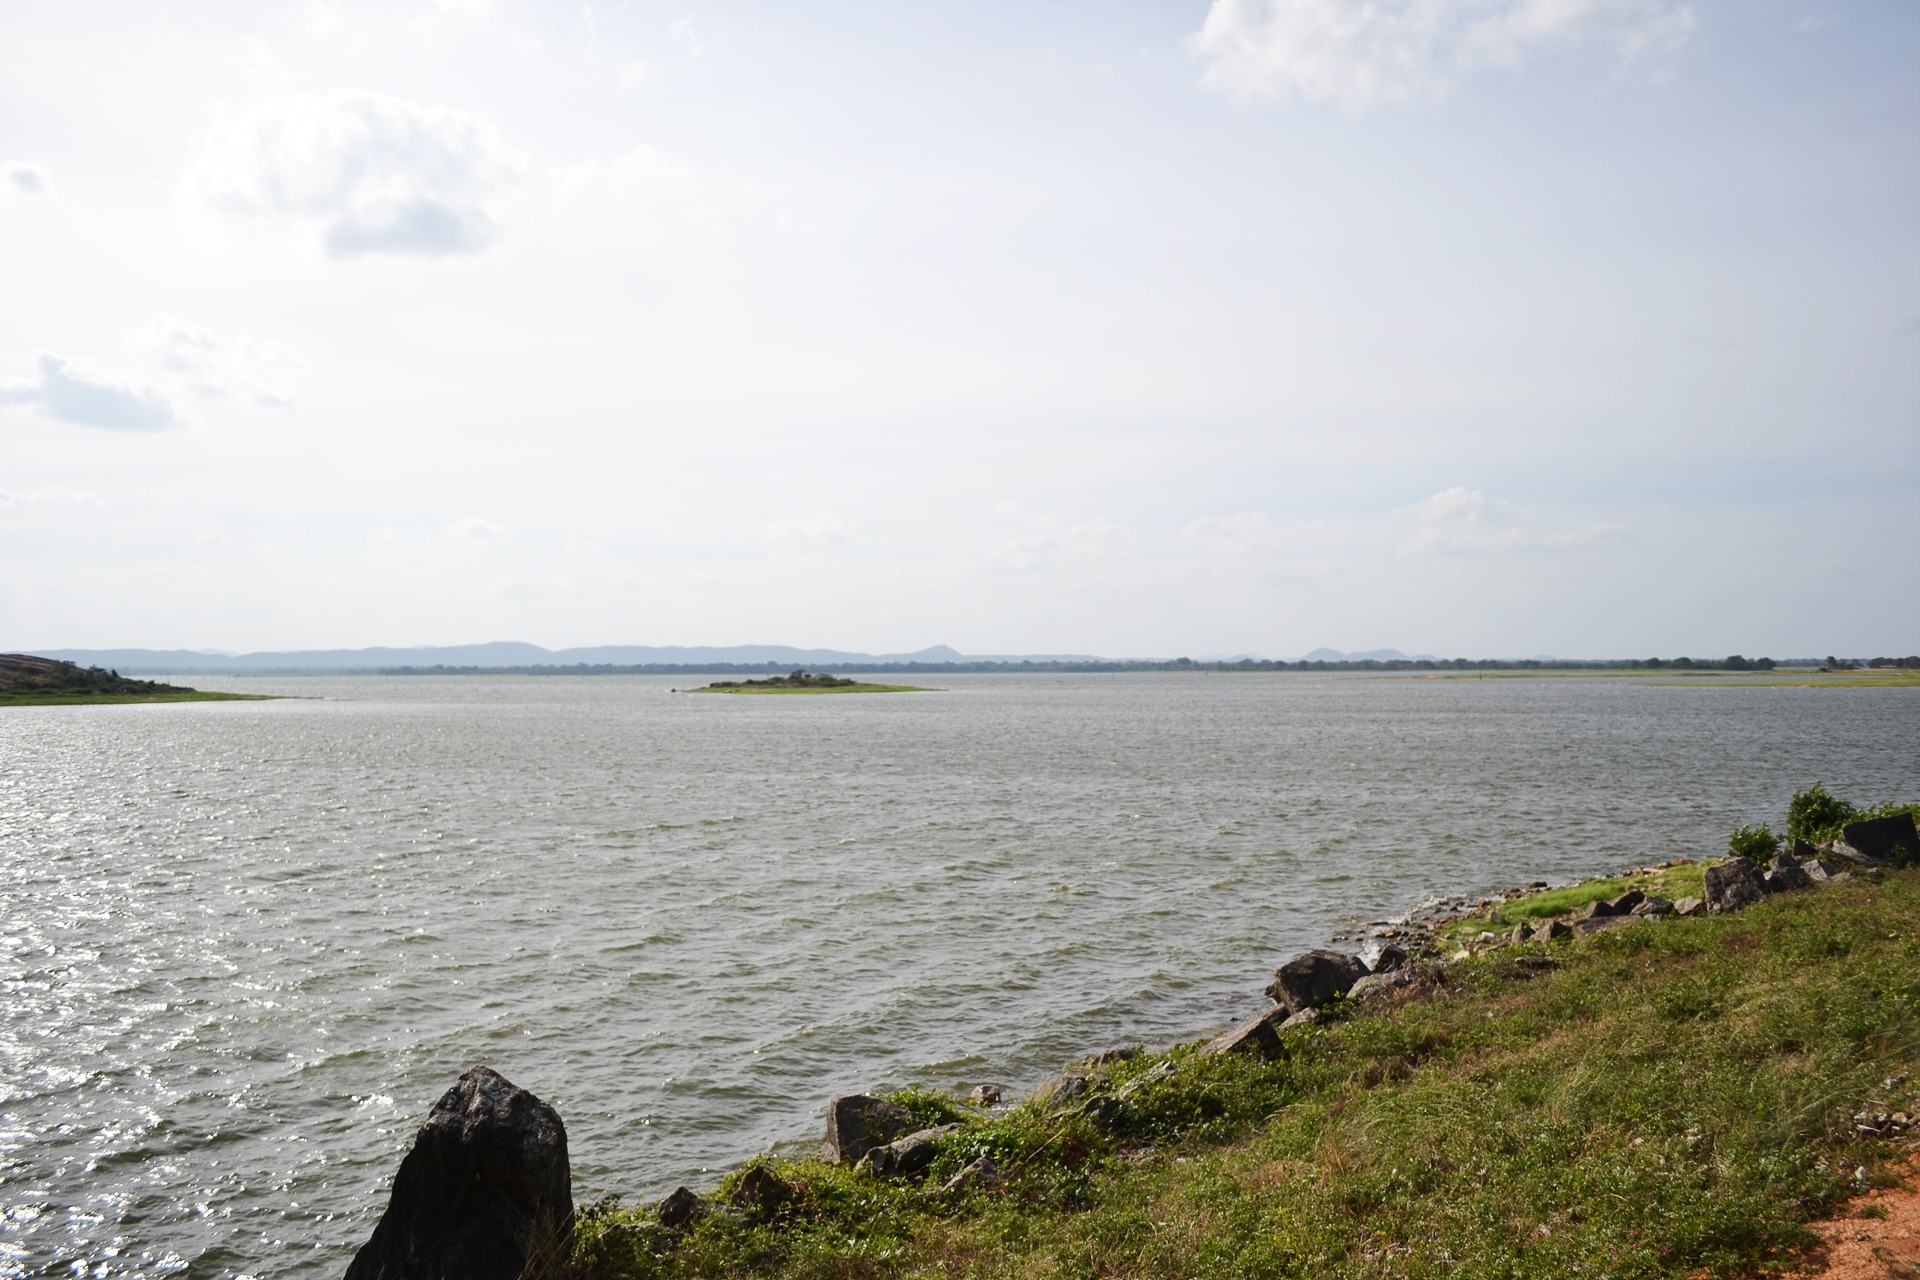
beach, landscape, sea, coast, water, rock, ocean, horizon, cloud, sky, sun, boat, shore, wave, lake, vacation, cliff, cove, scenery, bay, reservoir, terrain, body of water, loch, sri lanka, ceylon, cape, sun set, boat ride, mawanella, polonnaruwa